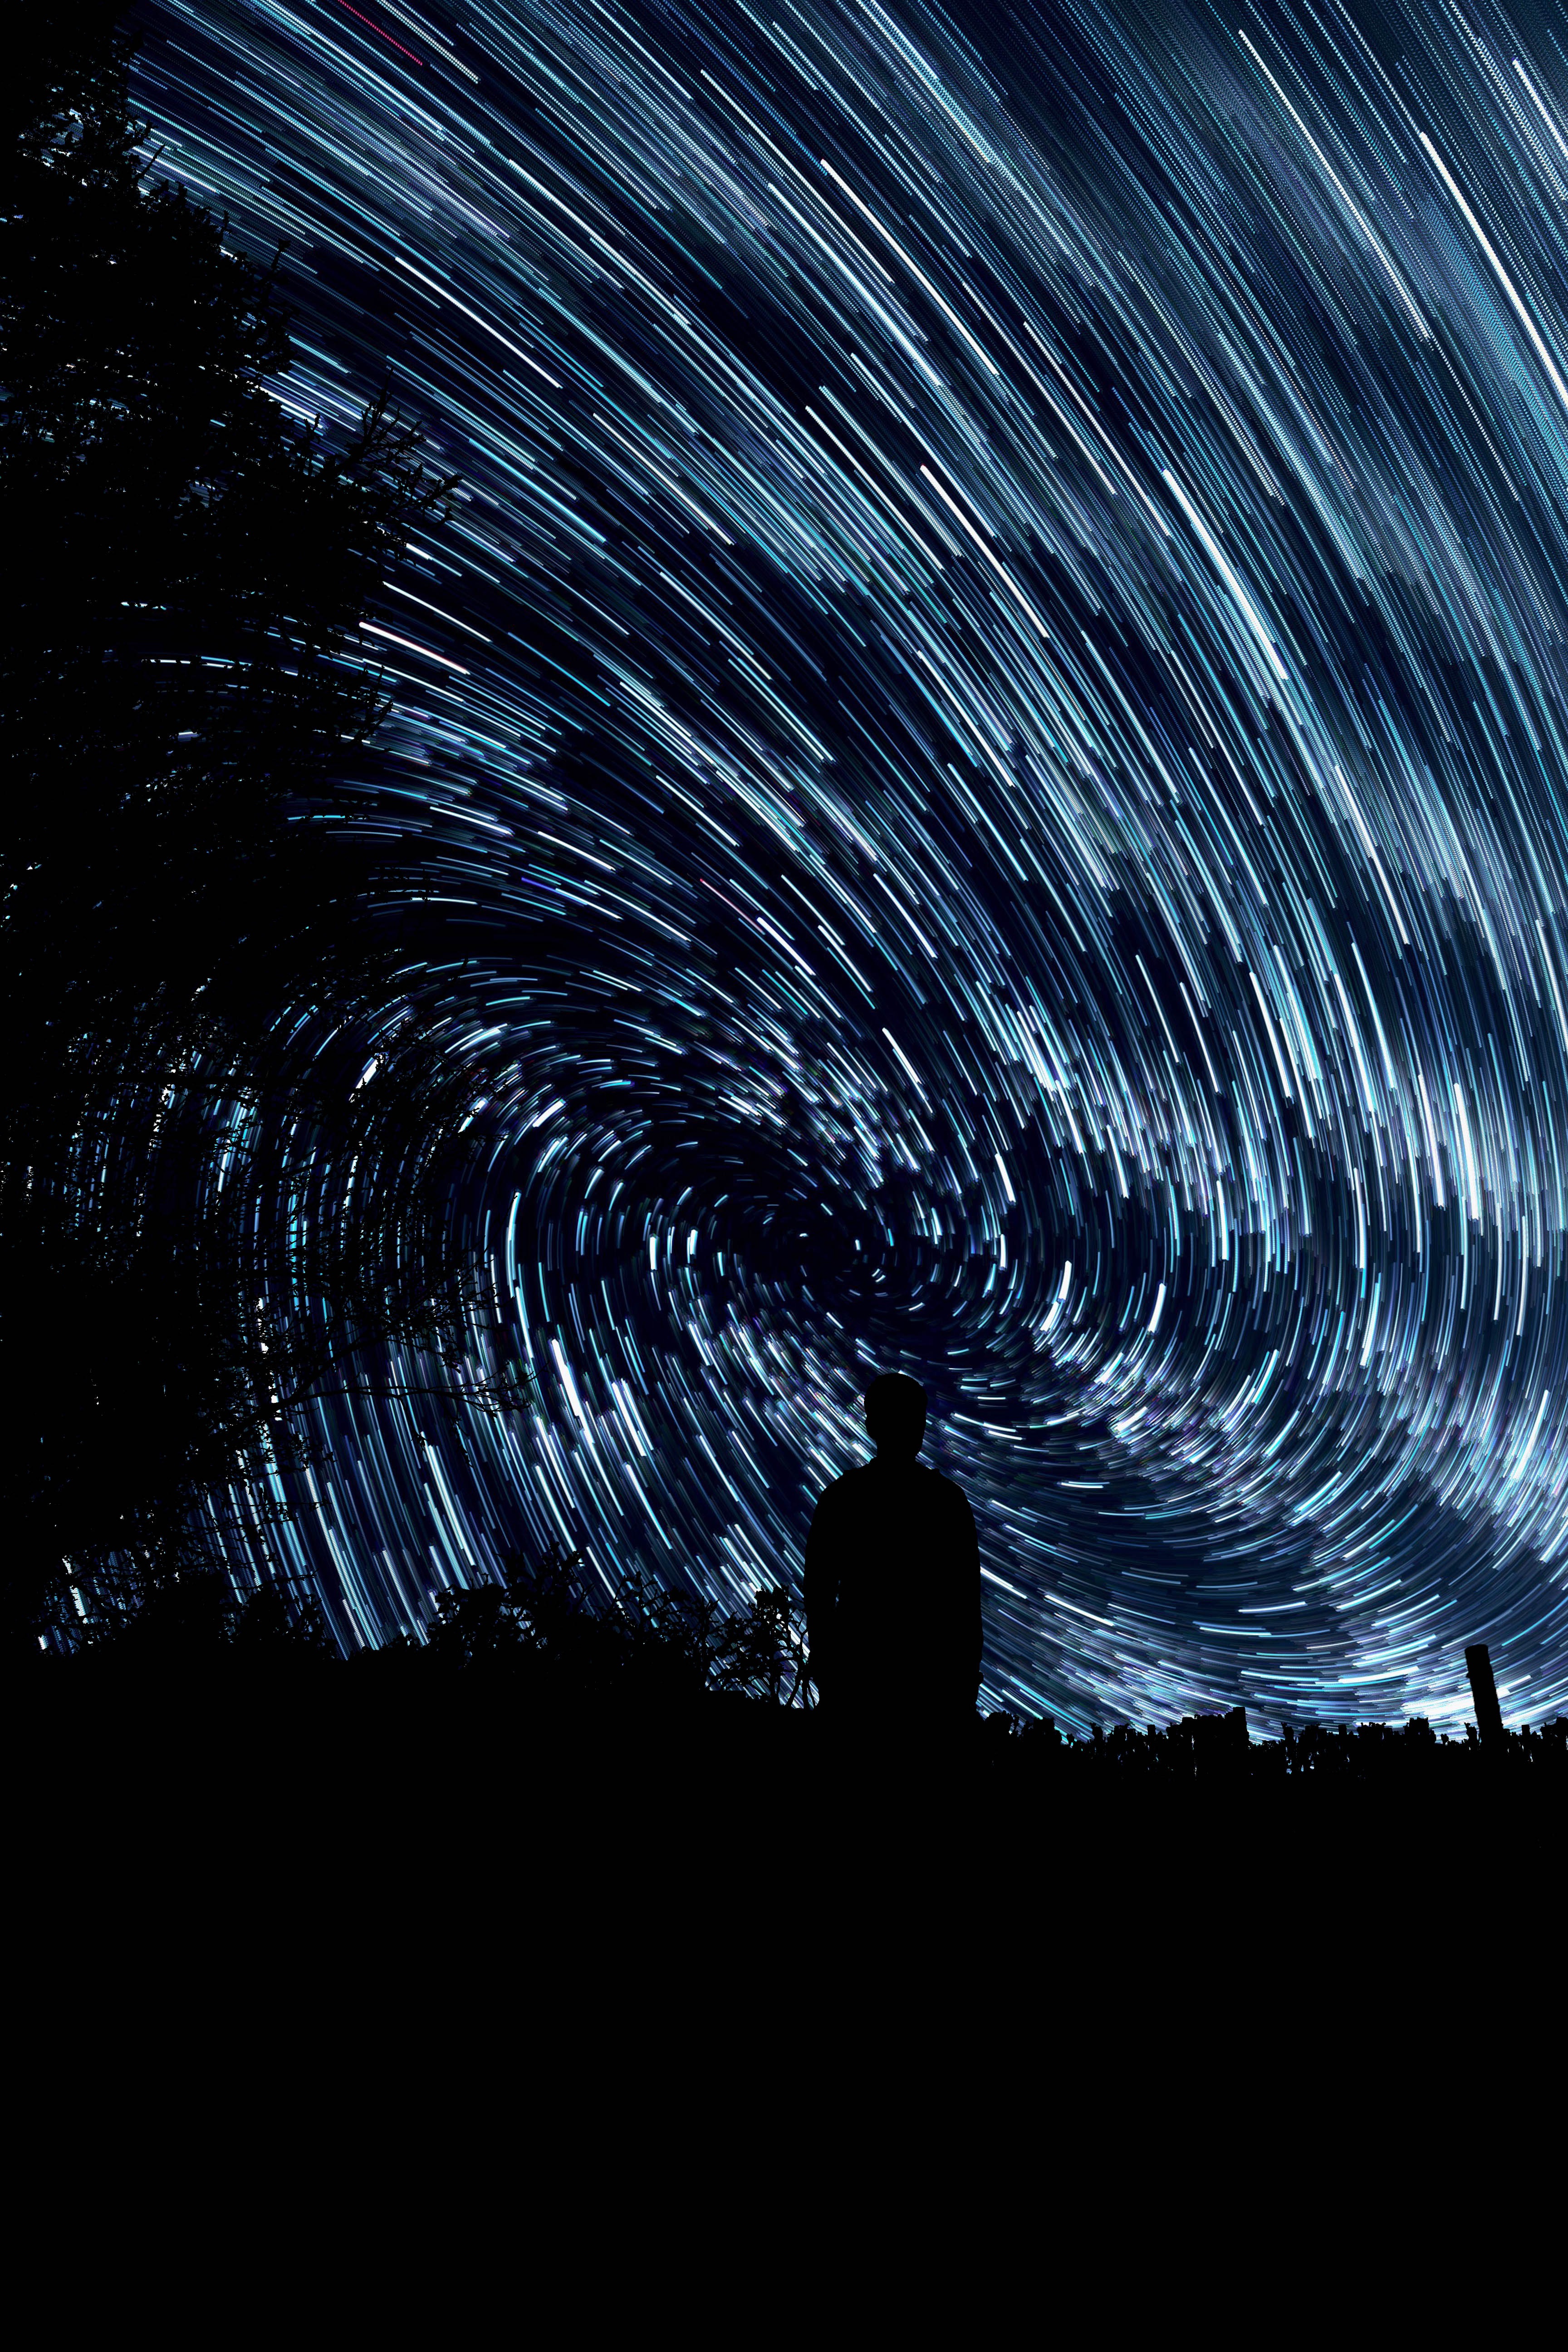
tree, silhouette, wing, night, star, texture, wave, motion, line, darkness, black, outer space, screenshot, vortex, fractal art